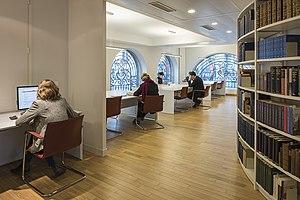
Le Centre allemand d’histoire de l’art - DFK Paris est un institut de recherche indépendant en histoire de l'art. Situé en France au cœur de la capitale Paris, il se conçoit comme un lieu d'échange scientifique international.